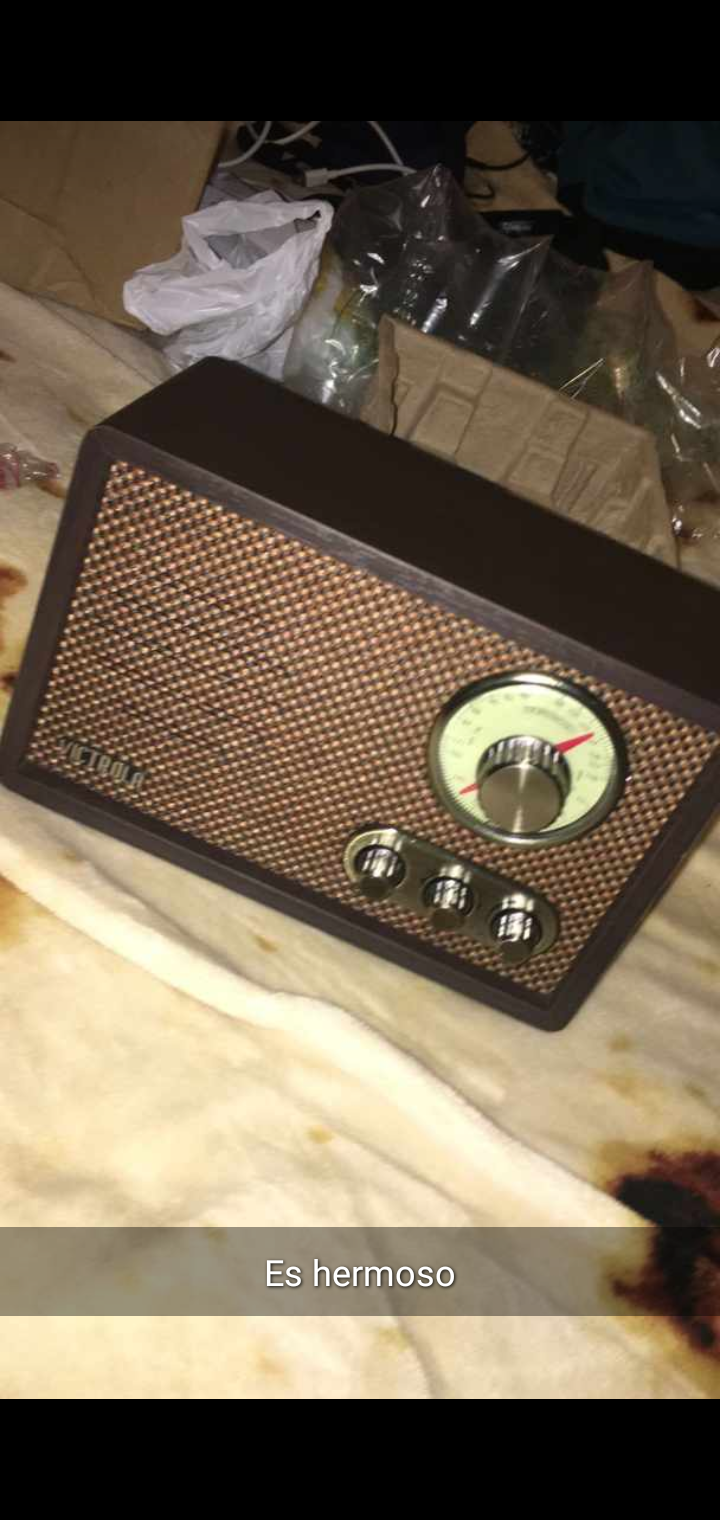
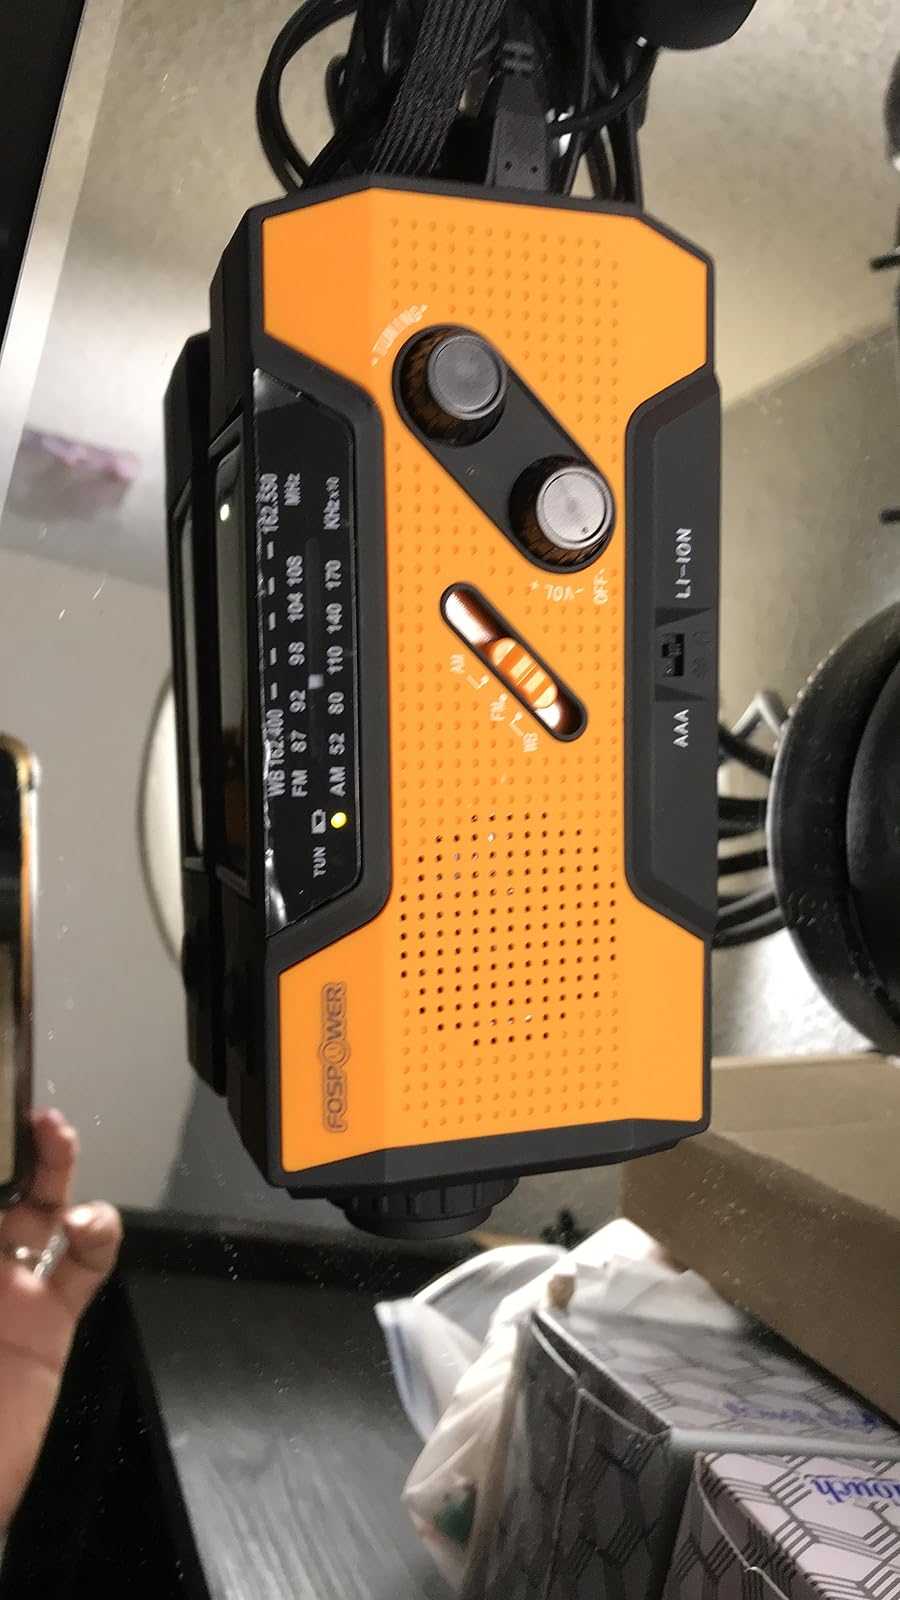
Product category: radio
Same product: no